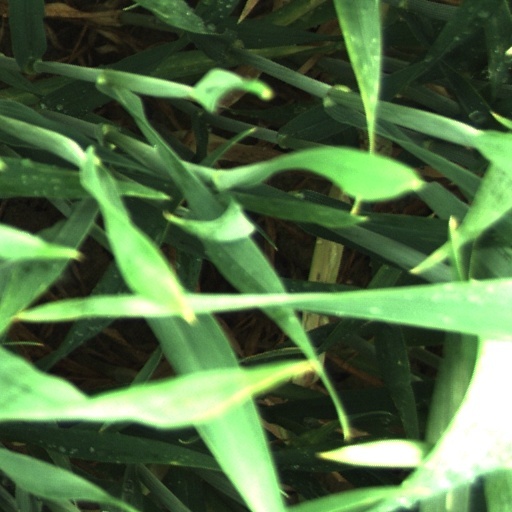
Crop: wheat